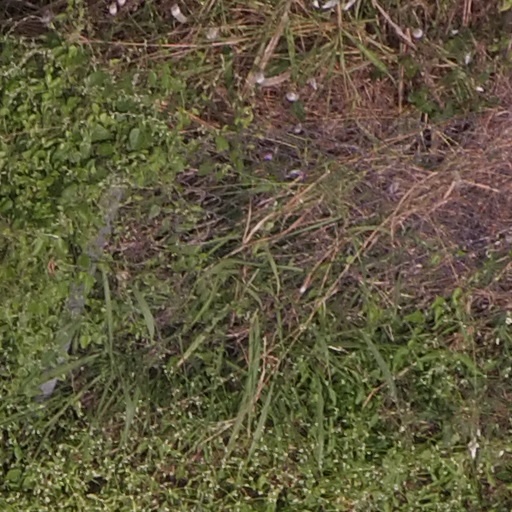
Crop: maize; corn